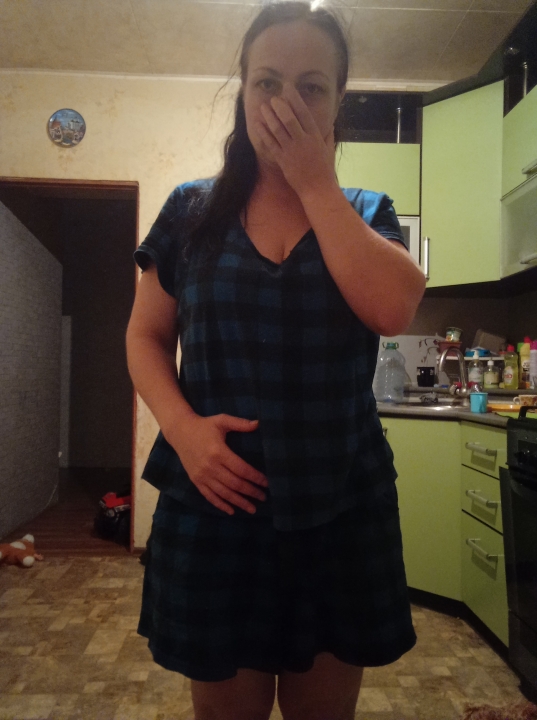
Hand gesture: no_gesture